Pepe (footballer, born 1983)

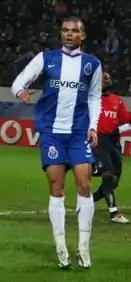
Pepe playing for Porto in 2006

In May 2004, shortly before the club sealed the league and UEFA Champions League, Pepe signed for Porto.